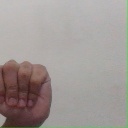
अक्षर: ठ